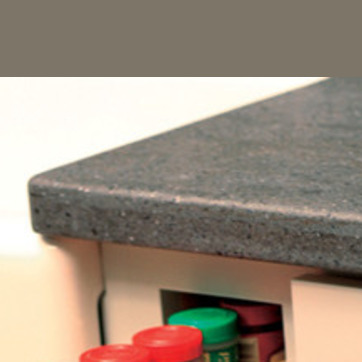
Material: polishedstone